Darrell Wilkinson

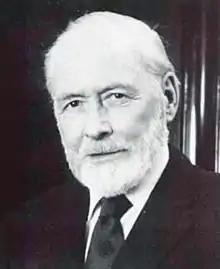

Peter Edward Darrell Sheldon Wilkinson (7 August 1919 – 17 August 2009) was a leading figure in dermatology who was consultant at Aylesbury and High Wycombe, co-edited the first edition of Rook's 1968 "Textbook of Dermatology" and founded the International Foundation for Dermatology in 1987.